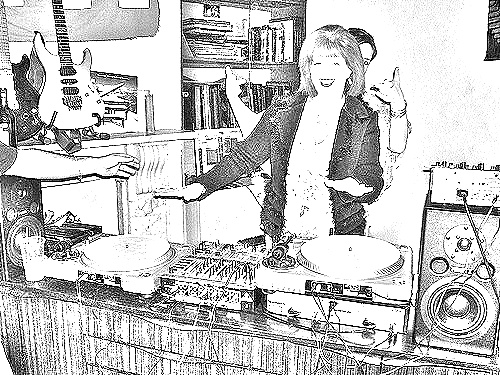
Portrait style: Sketch Portrait